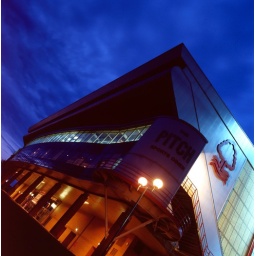
The Nottingham Forest football ground is just over the river from the County ground.